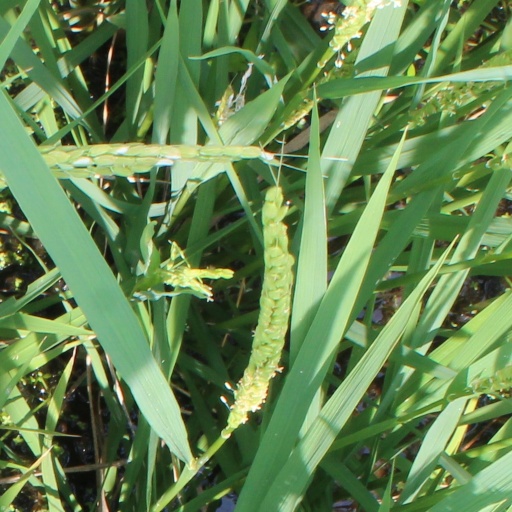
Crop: rice